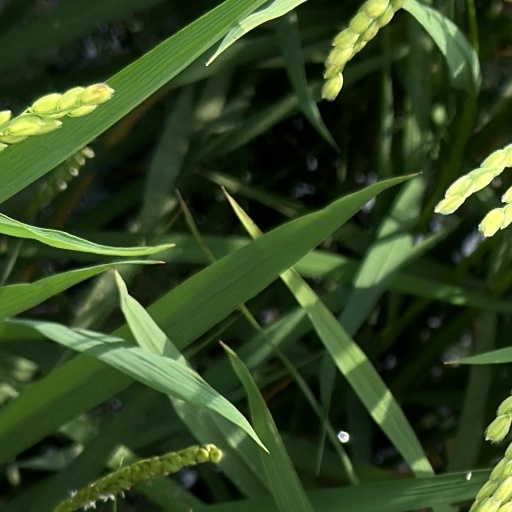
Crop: rice